Oum Sang-il

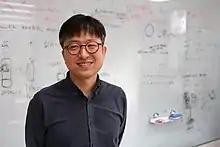

Oum Sang-il (born 1976) is a South Korean mathematician working in graph theory and discrete mathematics. He is a tenured professor in the Department of Mathematical Sciences at KAIST and the chief investigator of the Discrete Mathematics Group in the Pioneer Research Center for Mathematical and Computational Sciences at the Institute for Basic Science. He is known for his work on structural graph theory and in particular for structures and algorithms relating to rank-width, clique-width, and branch-width. He published more than 45 journal papers.